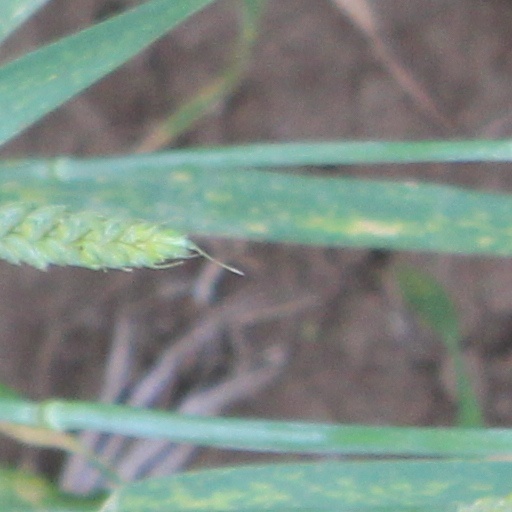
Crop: wheat